Samer Raimouny

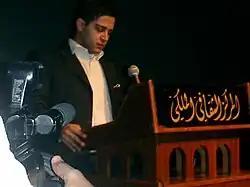
Reciting at the International Labour Organization World Day against Child Labor

Samer Raimouny, (Ph.D. International Relations) (Arabic: سامر الريموني) is an Anglophone Jordanian poet and a campaigner for child rights. He recited at the grand opening of the 2nd World Culture Forum and at the IPEC international day against child labor. Disciplined in Conflict Resolution and Commercial Arbitration, he has worked in Investment Consultancy, Commercial mediation and conflict management and Durable Social Entrepreneurialship in Paris, France. He also maintains a presence in intellectual circles as a poet and activist, campaigning for contemporary humanitarian issues.